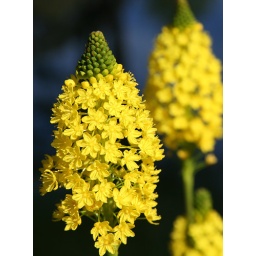
yellow flowers by pond